Karl Freiherr von Müffling

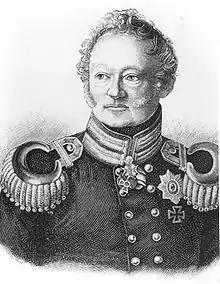
Karl von Muffling, 1837

Friedrich Karl Ferdinand Freiherr von Müffling, nicknamed Weiss (12 June 177510 January 1851), was a Prussian "Generalfeldmarschall" and military theorist. He served as Blücher's liaison officer in Wellington's headquarters during the Battle of Waterloo and was one of the organizers of the final victory over Napoleon. After the wars he served a diplomatic role at the Congress of Aix-la-Chappelle and was a major contributor to the development of the Prussian General Staff as Chief. Müffling also specialized in military topography and cartography.